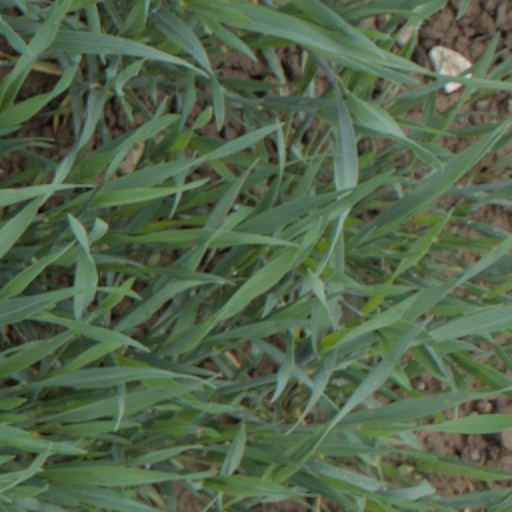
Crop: wheat